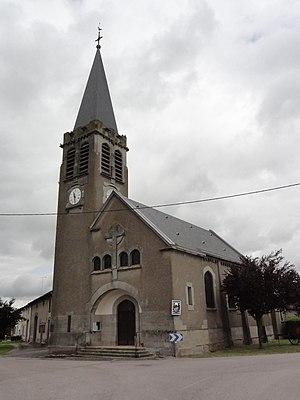
Mouacourt (M-et-M) église
Mouacourt est une commune française située dans le département de Meurthe-et-Moselle en région Grand Est.